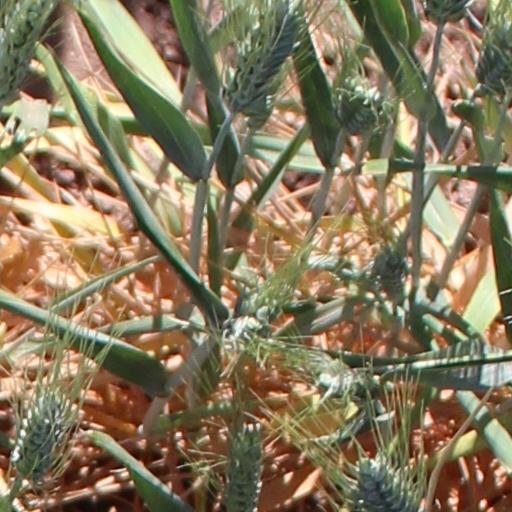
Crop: wheat